University of Chicago

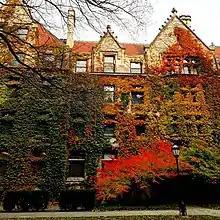
University of Chicago building during fall

The University of Chicago has been the site of various experiments and academic movements. The university has played a role in shaping ideas about the free market and is the namesake of the Chicago school of economics, the school of economic thought supported by Milton Friedman and other economists. The university's sociology department was the first independent sociology department in the United States and gave birth to the Chicago school of sociology. The university was the site of the Chicago Pile-1 (the first controlled, self-sustaining human-made nuclear chain reaction, part of the Manhattan Project), of Robert Millikan's oil-drop experiment that calculated the charge of the electron, and of the development of radiocarbon dating by Willard F. Libby in 1946. The chemical experiment that tested how life originated on early Earth, the Miller–Urey experiment, was also conducted at the university. REM sleep was discovered at the university in 1953 by Nathaniel Kleitman and Eugene Aserinsky.